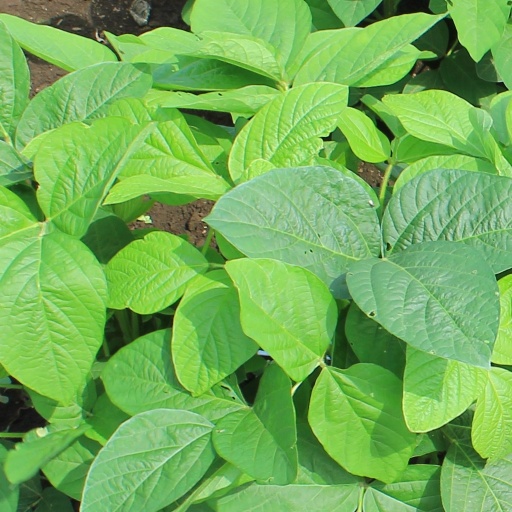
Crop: soybean